Basara (manga)

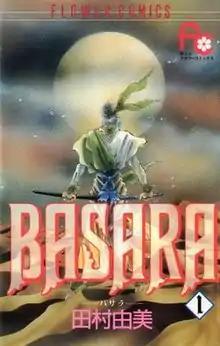
The Japanese cover of the first manga volume

is a Japanese fantasy manga series written and illustrated by Yumi Tamura. The story takes place in a future Japan, reduced to a barren desert by a catastrophe at the end of the 21st century. The main character is Sarasa, a girl whose twin brother, Tatara, is prophesied to be the "child of destiny" ( or ) who will bring back the country's independence and stop the tyrannical rule of the Empire, namely the Red King. When Tatara is killed, Sarasa pretends to be him in order to keep the downtrodden from losing hope.